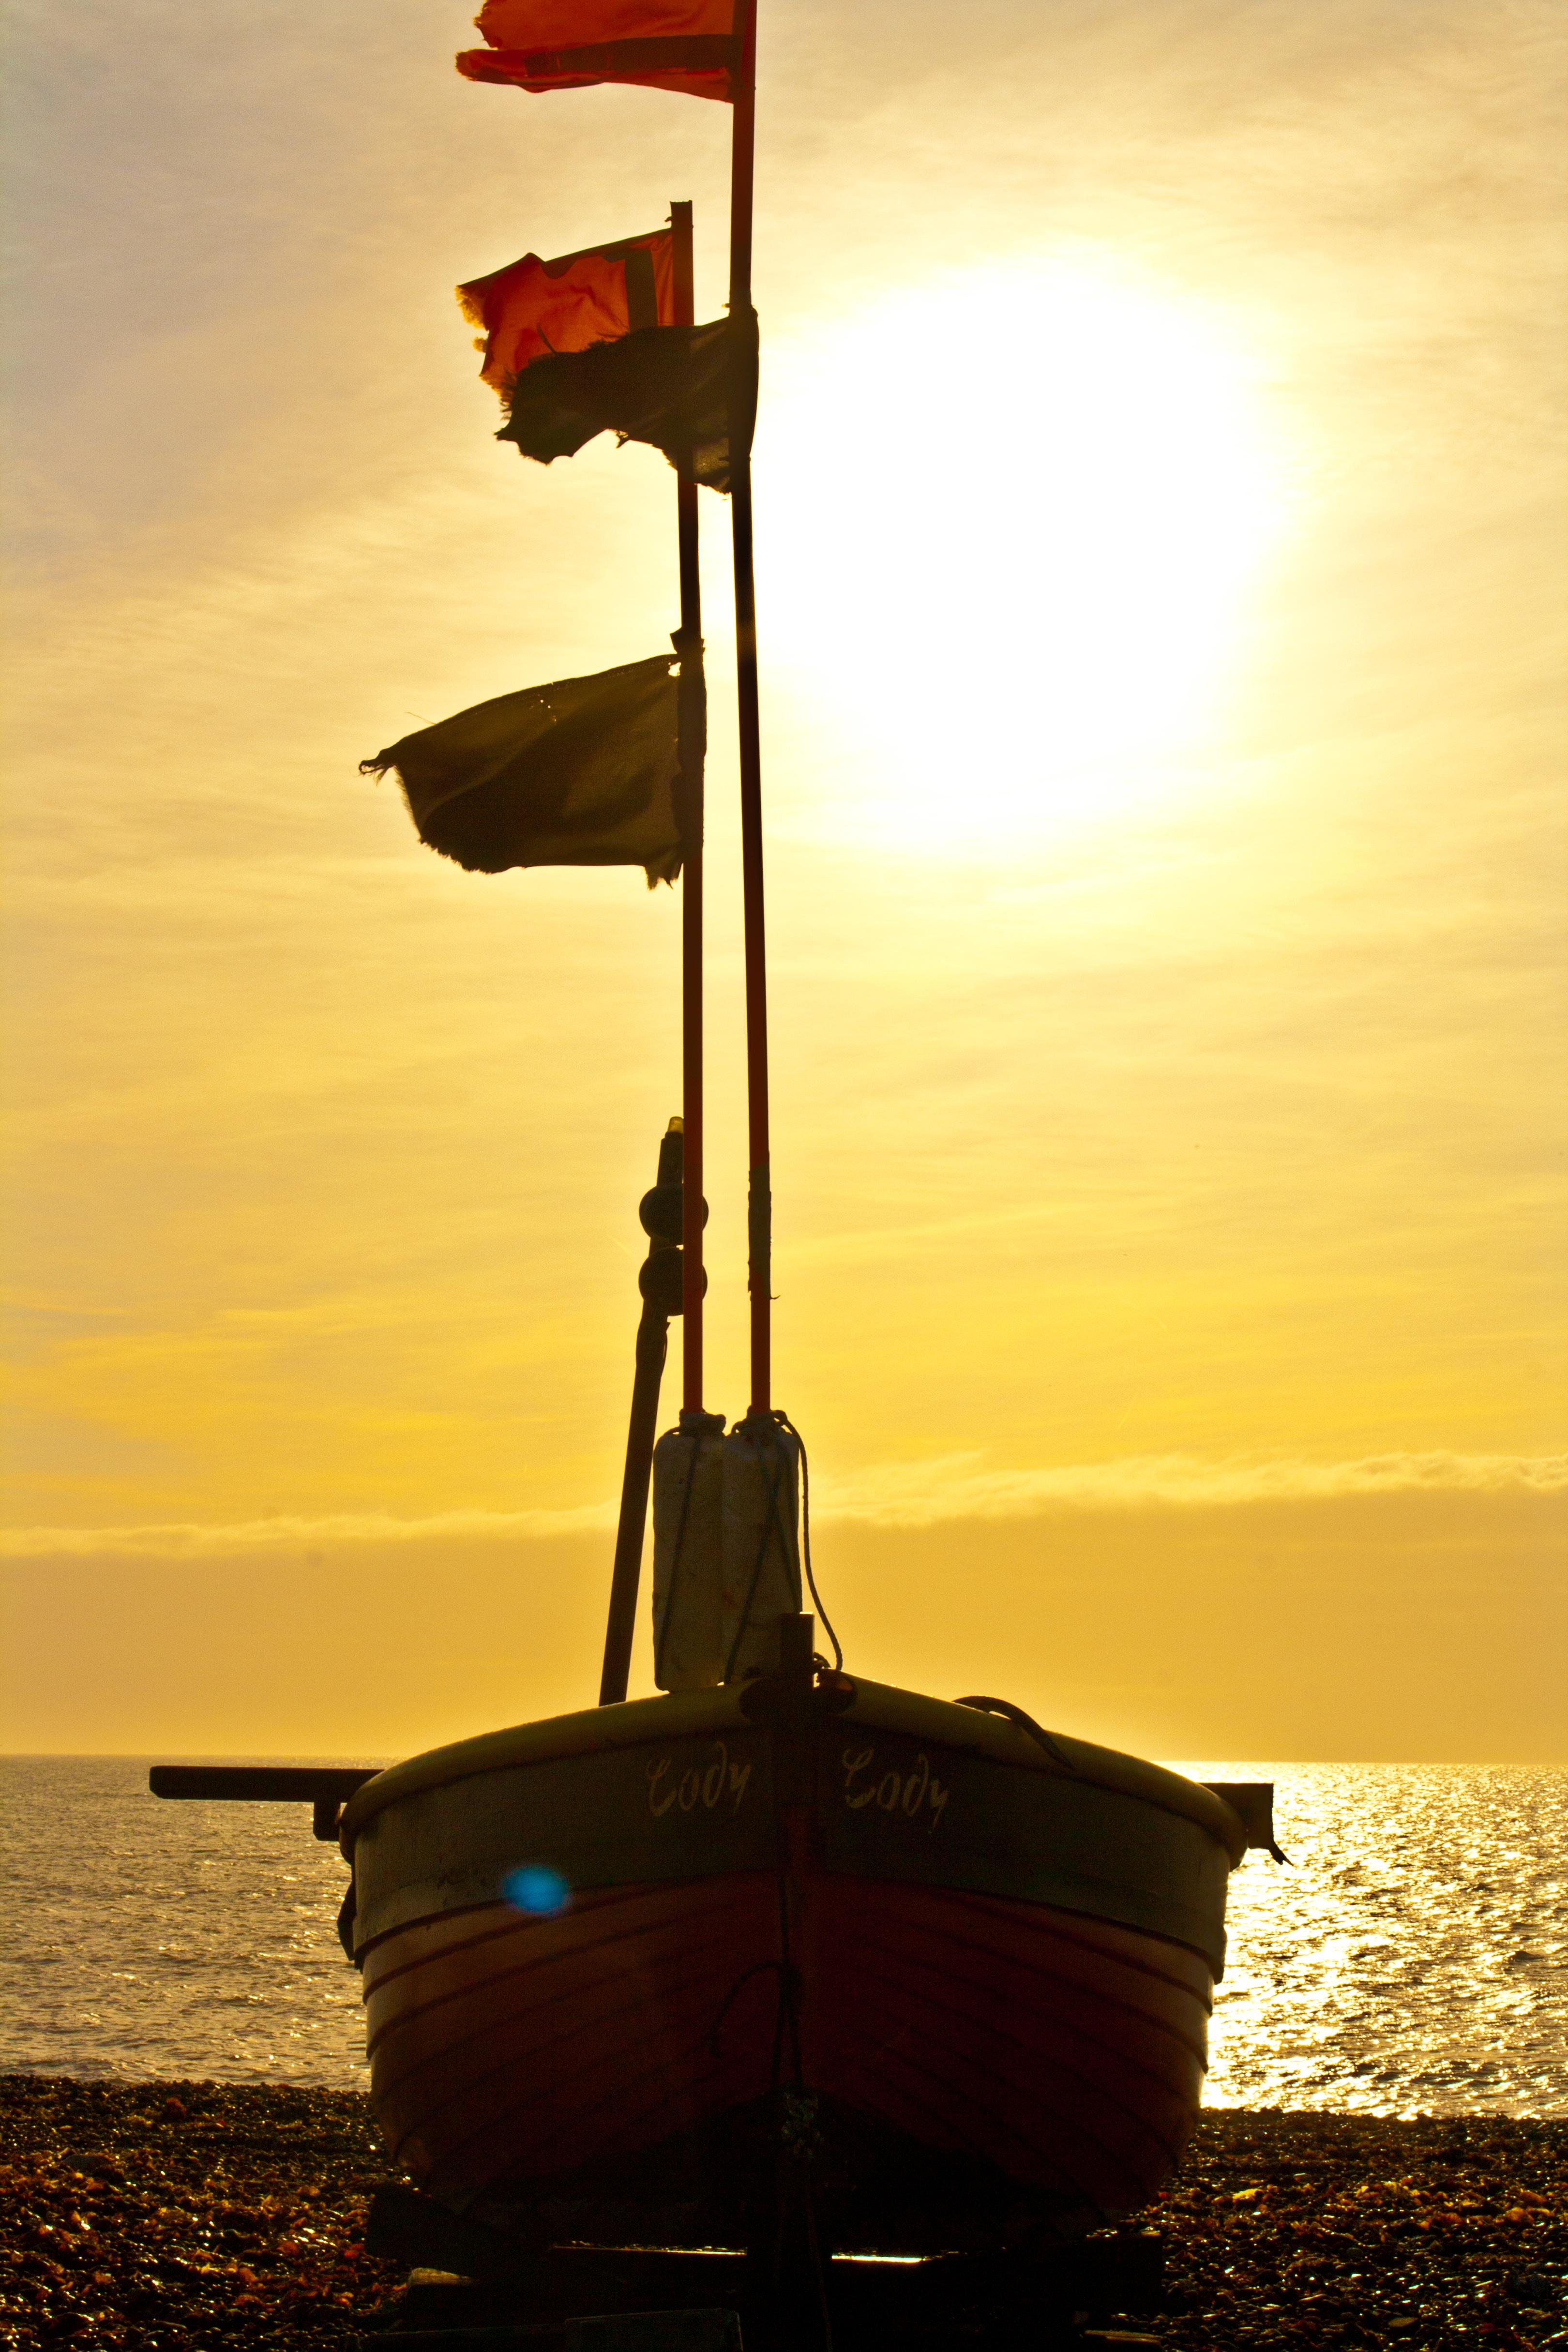
beach, landscape, sea, coast, water, ocean, light, sky, sunrise, sunset, boat, morning, shore, summer, travel, seaside, dusk, evening, reflection, vehicle, scenic, fishing, peaceful, calm, street light, lighting, england, worthing, shape